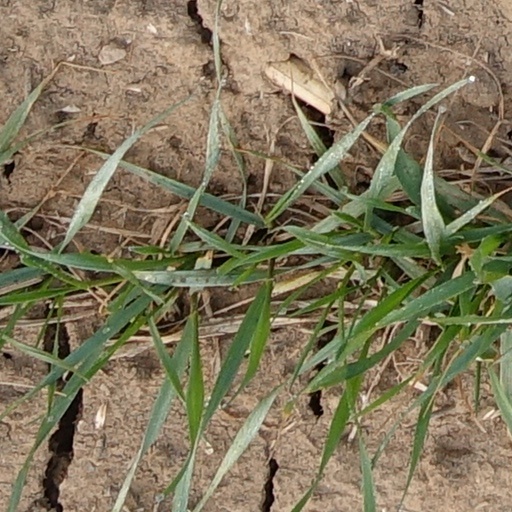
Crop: wheat